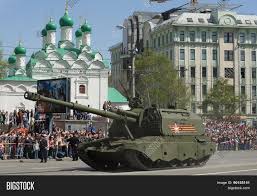
Label: 2S19_MSTA